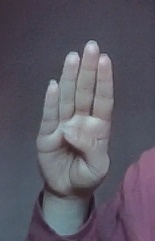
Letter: kaaf